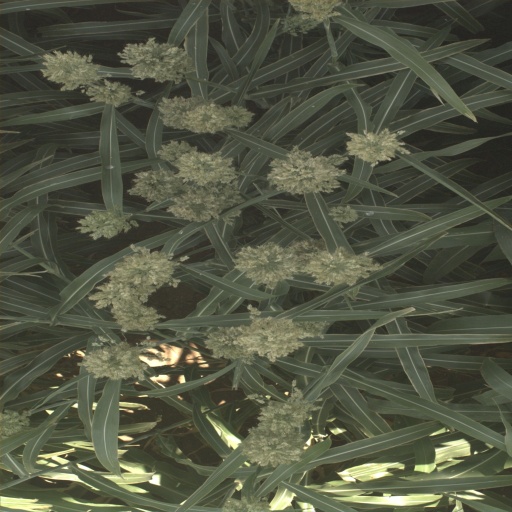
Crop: sorghum